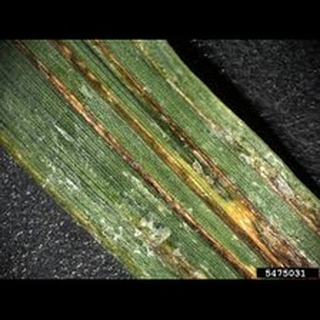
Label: wheat_leaf_blight